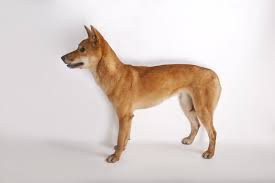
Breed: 217-n000079-dingo